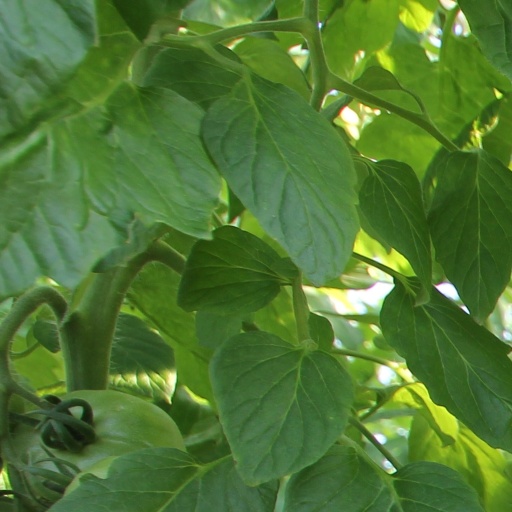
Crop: tomato